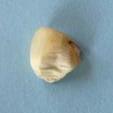
Maize quality: Bad